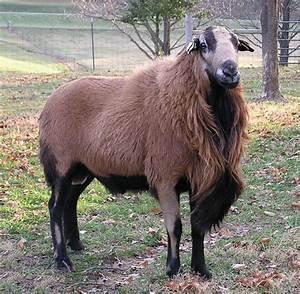
sheep